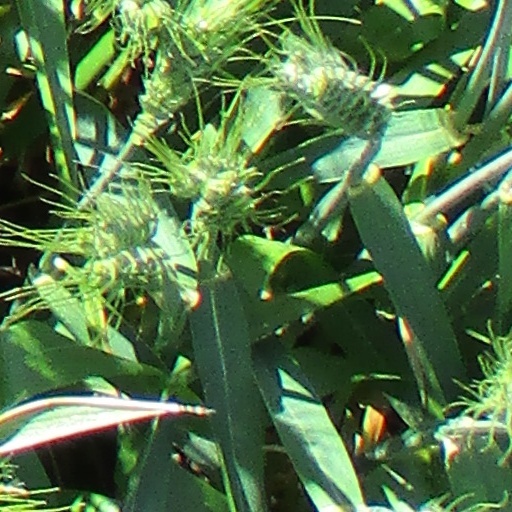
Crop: wheat